Ostromia

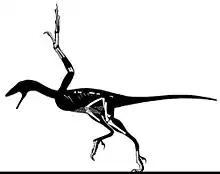
Diagram showing known remains

The Haarlem specimen has many features which contrast with those of "Archaeopteryx". The length ratio between the third and the first metacarpal of the hand is larger in "Ostromia" than in any "Archaeopteryx" specimen. In addition, the ungual (claw) of the first digit of the hand is smaller than the corresponding first metacarpal, while in "Archaeopteryx" the claw is larger. The Haarlem specimen's metatarsals are also estimated to be proportionally longer than those of "Archaeopteryx" specimens.